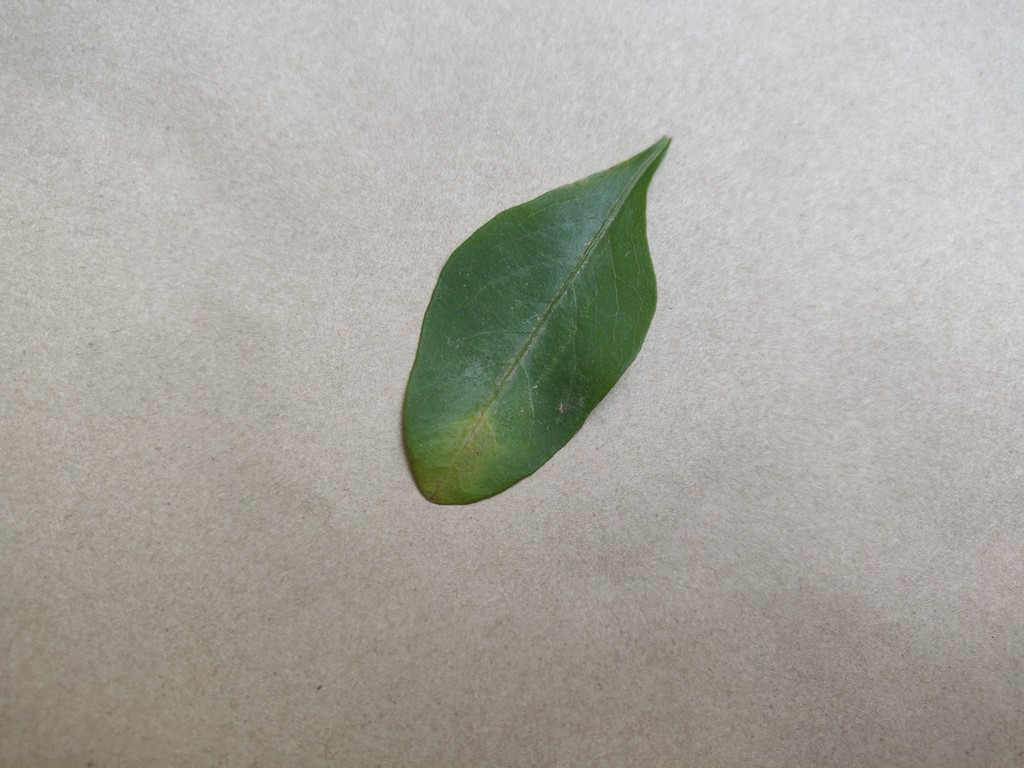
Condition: Unhealthy
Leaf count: single
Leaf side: front